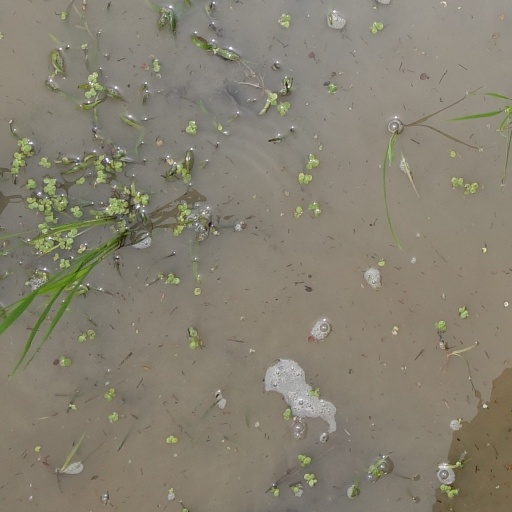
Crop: rice